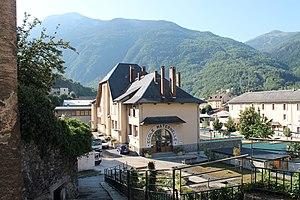
Ecole de Saint-Michel-de-Maurienne (août 2018).
Saint-Michel-de-Maurienne est une commune française située dans le département de la Savoie, en région Auvergne-Rhône-Alpes.